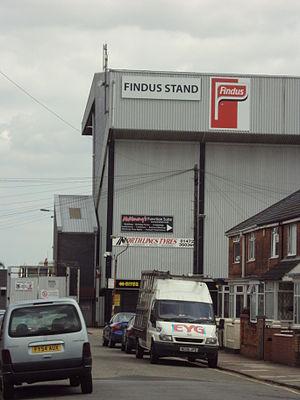
Findus est une entreprise suédoise spécialisée dans les surgelés, qui s'est développée à partir des années 1960.
La fraude à la viande de cheval de 2013 est une fraude commise à l'échelle européenne en faisant passer de la viande de cheval pour de la viande de bœuf. Portant sur environ 4,5 millions de plats préparés, elle touche, à des degrés divers, des dizaines de millions de consommateurs.